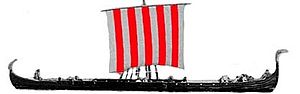
Vikingetid
Vikinge skip
Vikingetiden er en periode i Europas historie og særligt i Skandinaviens historie fra slutningen af 700-tallet til midten af 1000-tallet. Den efterfulgte germansk jernalder. Det var en tid, hvor nordboere udforskede Europa via havene og floderne for at handle, plyndre, kolonisere og erobre. Nordboerne bosatte sig på Grønland og Newfoundland samt på Færøerne og på Island, i Skotland, England, Irland, Holland, Tyskland, Ukraine, Rusland og Tyrkiet. Selv om vikingerne på mange punkter bliver betragtet som brutale plyndringsmænd, viser mange kilder, at deres invasioner var gengældelse for kristne missionærer og muligvis de saksiske krige med Karl den Store, eller at de blev motiveret af overbefolkning, ubalanceret handel og mangel på landbrugsjord. Kilderne til vikingerne er hovedsageligt deres fjenders, primærkilder som arkæologi og sekundære kilder som de islandske sagaer.